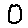
Label: 0